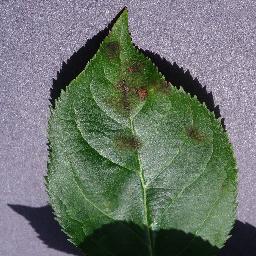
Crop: apple
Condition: scab